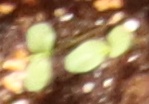
Label: Flax